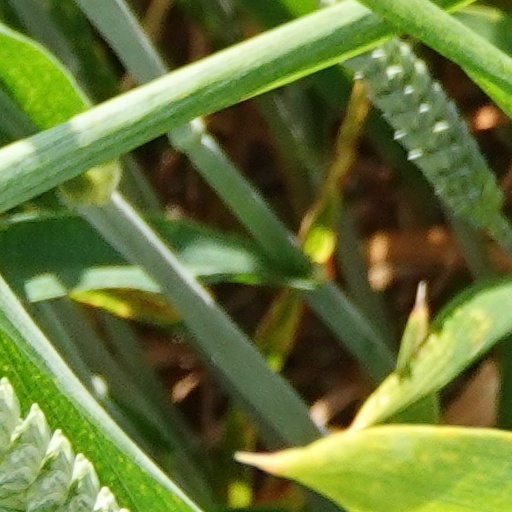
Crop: wheat